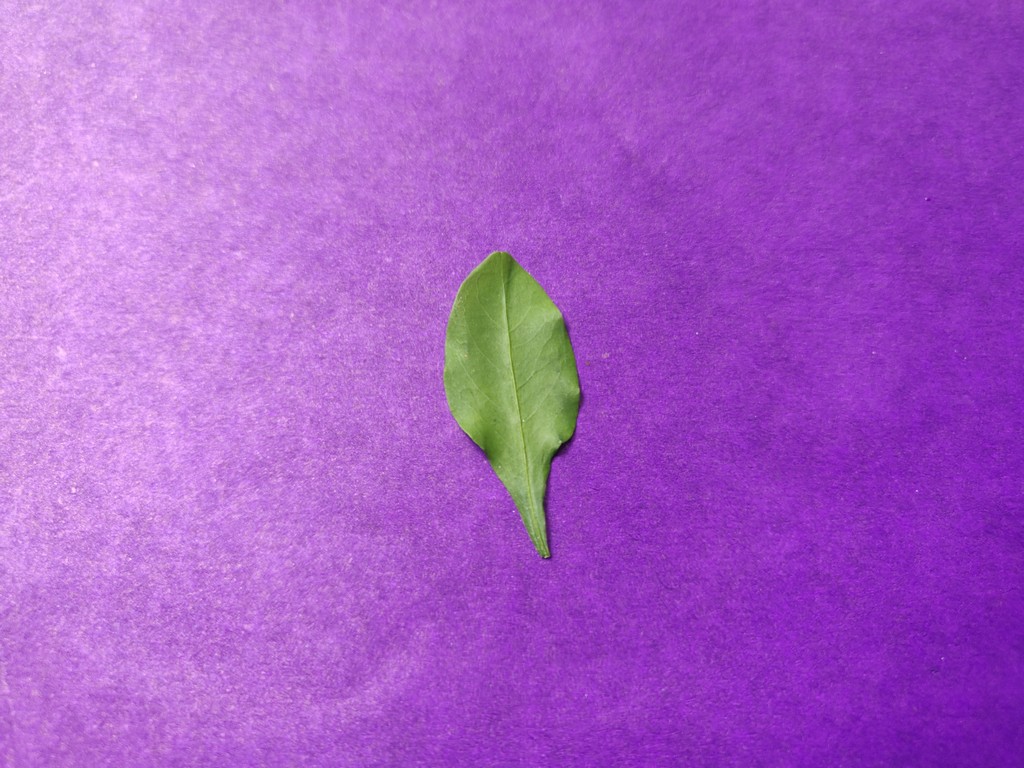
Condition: Healthy
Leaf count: single
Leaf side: front